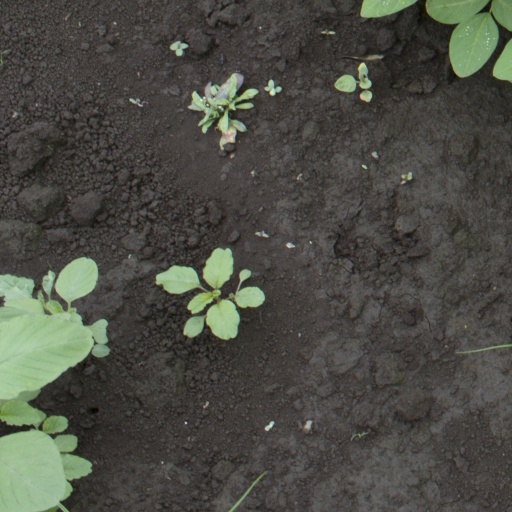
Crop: soybean